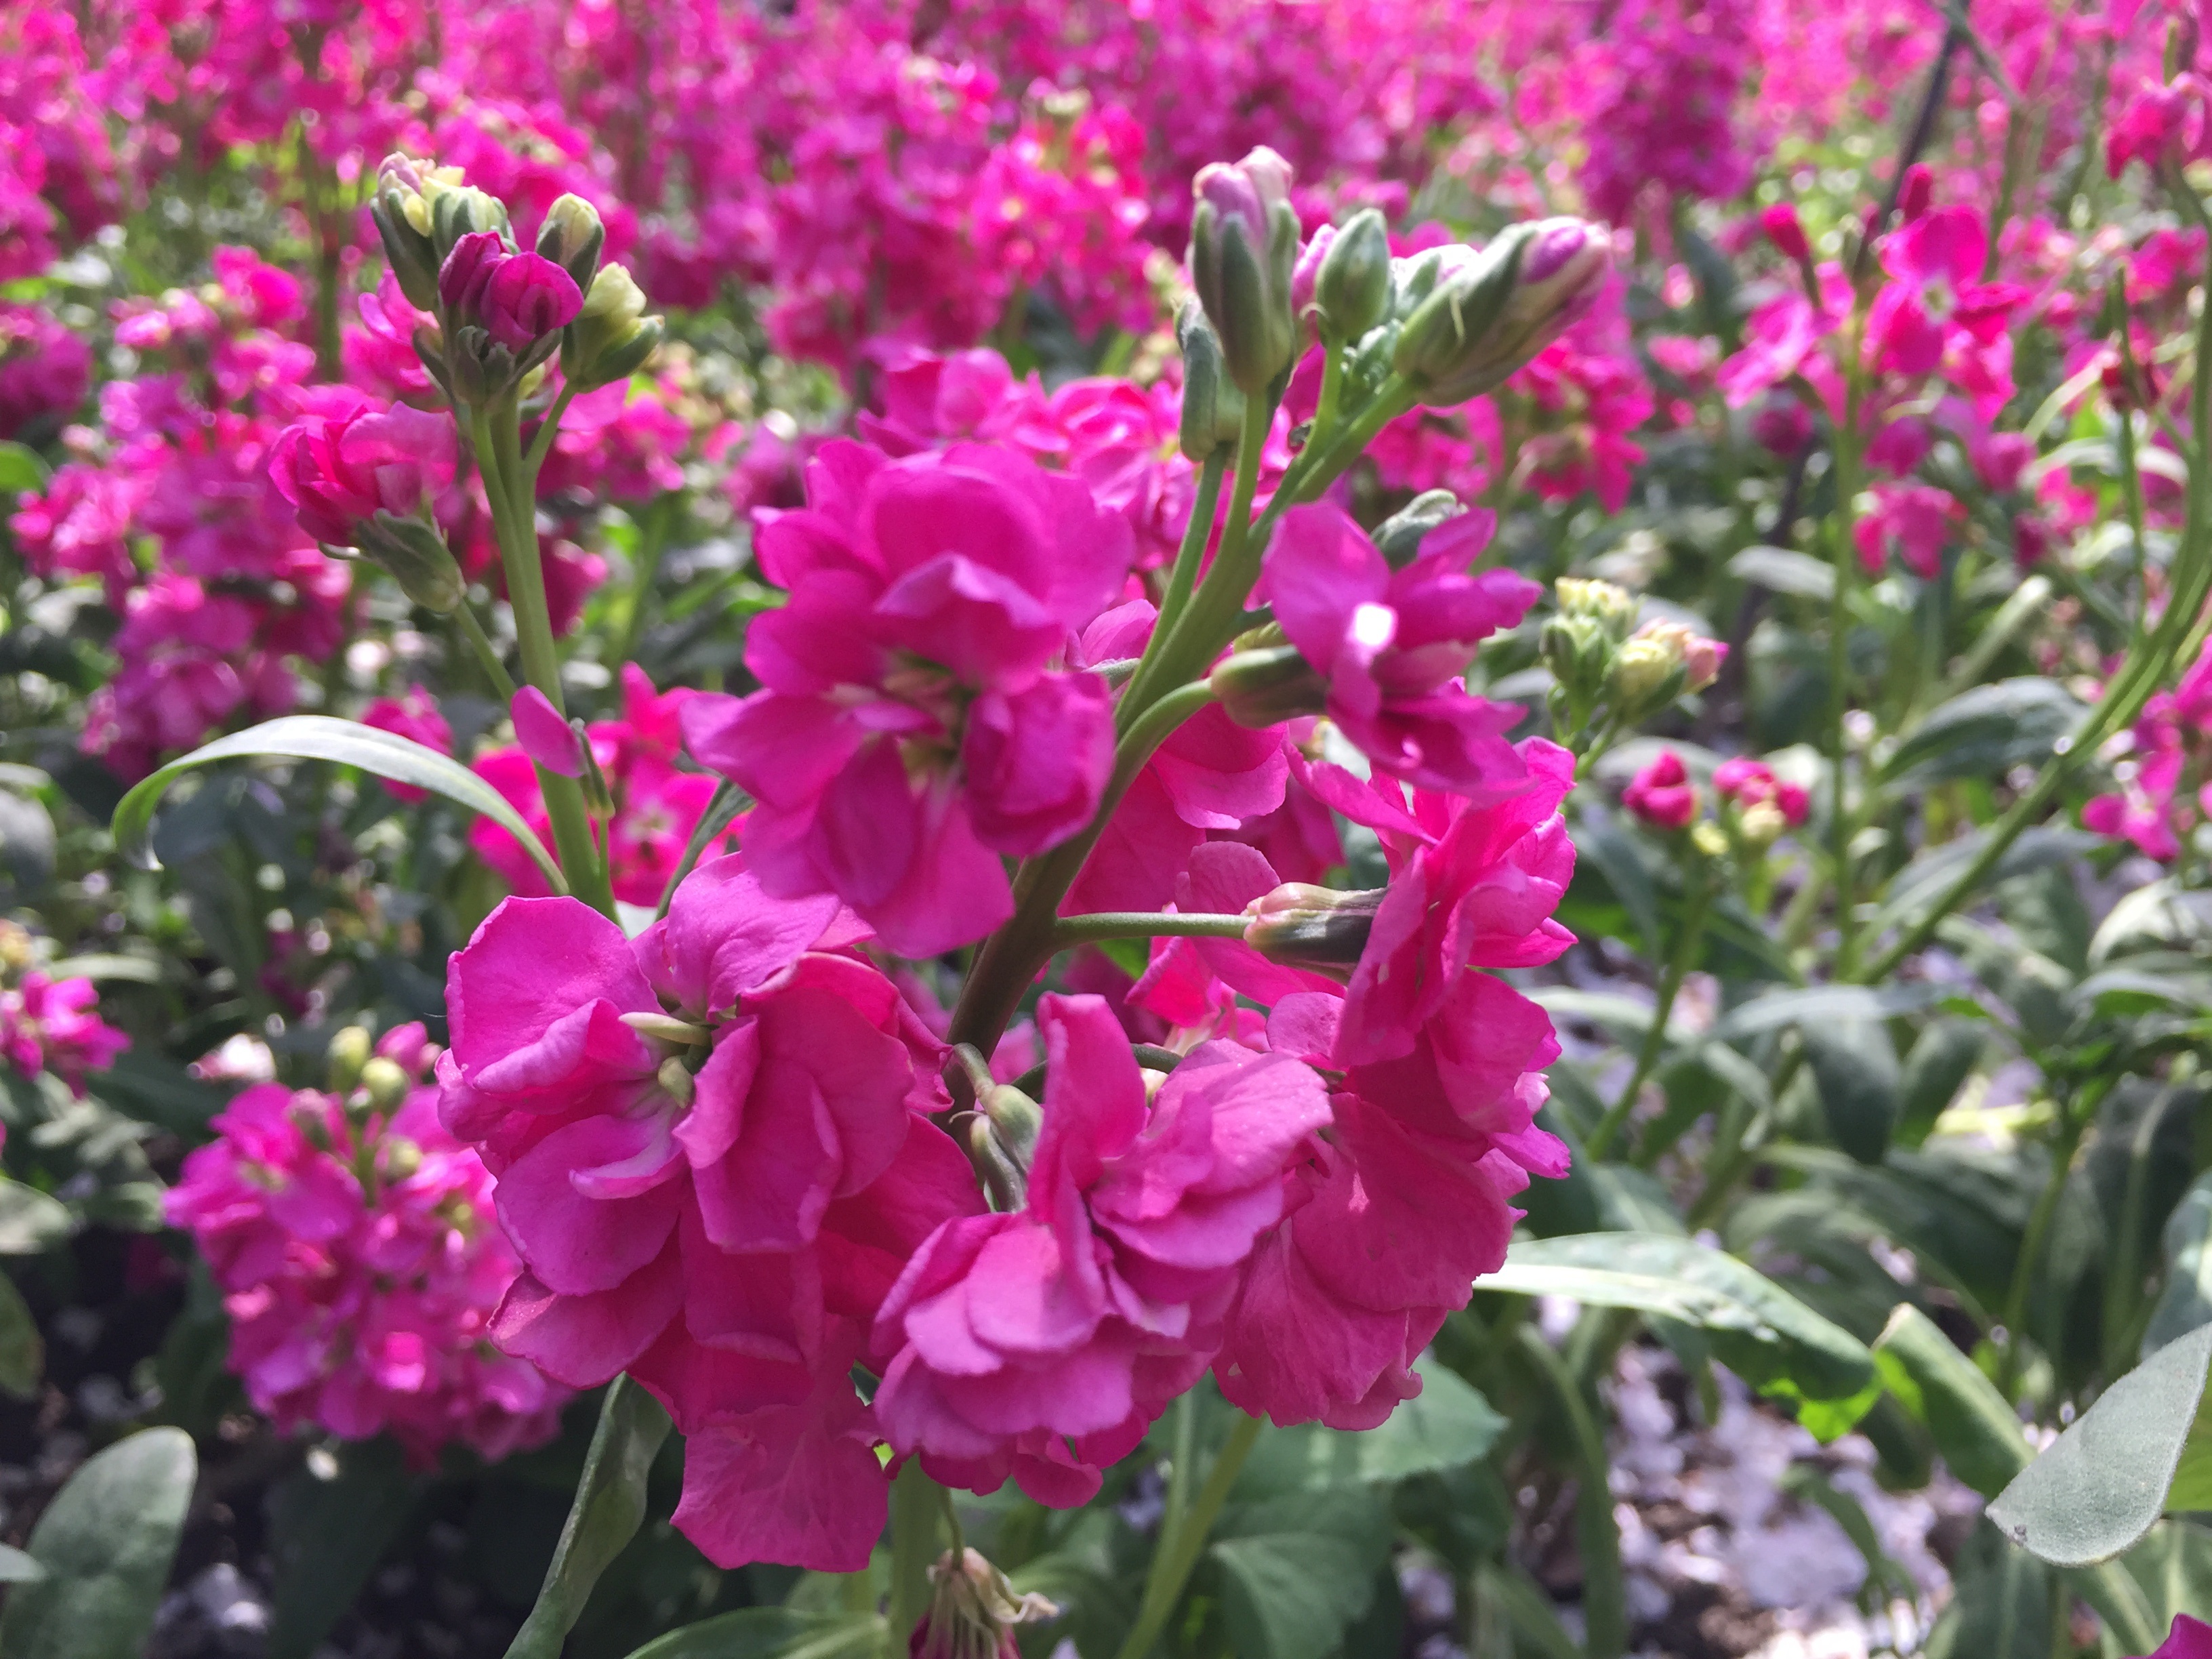
plant, flower, purple, petal, botany, garden, flora, squid, wildflower, shrub, violet, snapdragon, flowering plant, annual plant, land plant, everlasting sweet pea